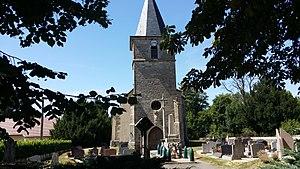
L'église à Miéry.
Miéry est une commune française située dans le département du Jura en région Bourgogne-Franche-Comté.